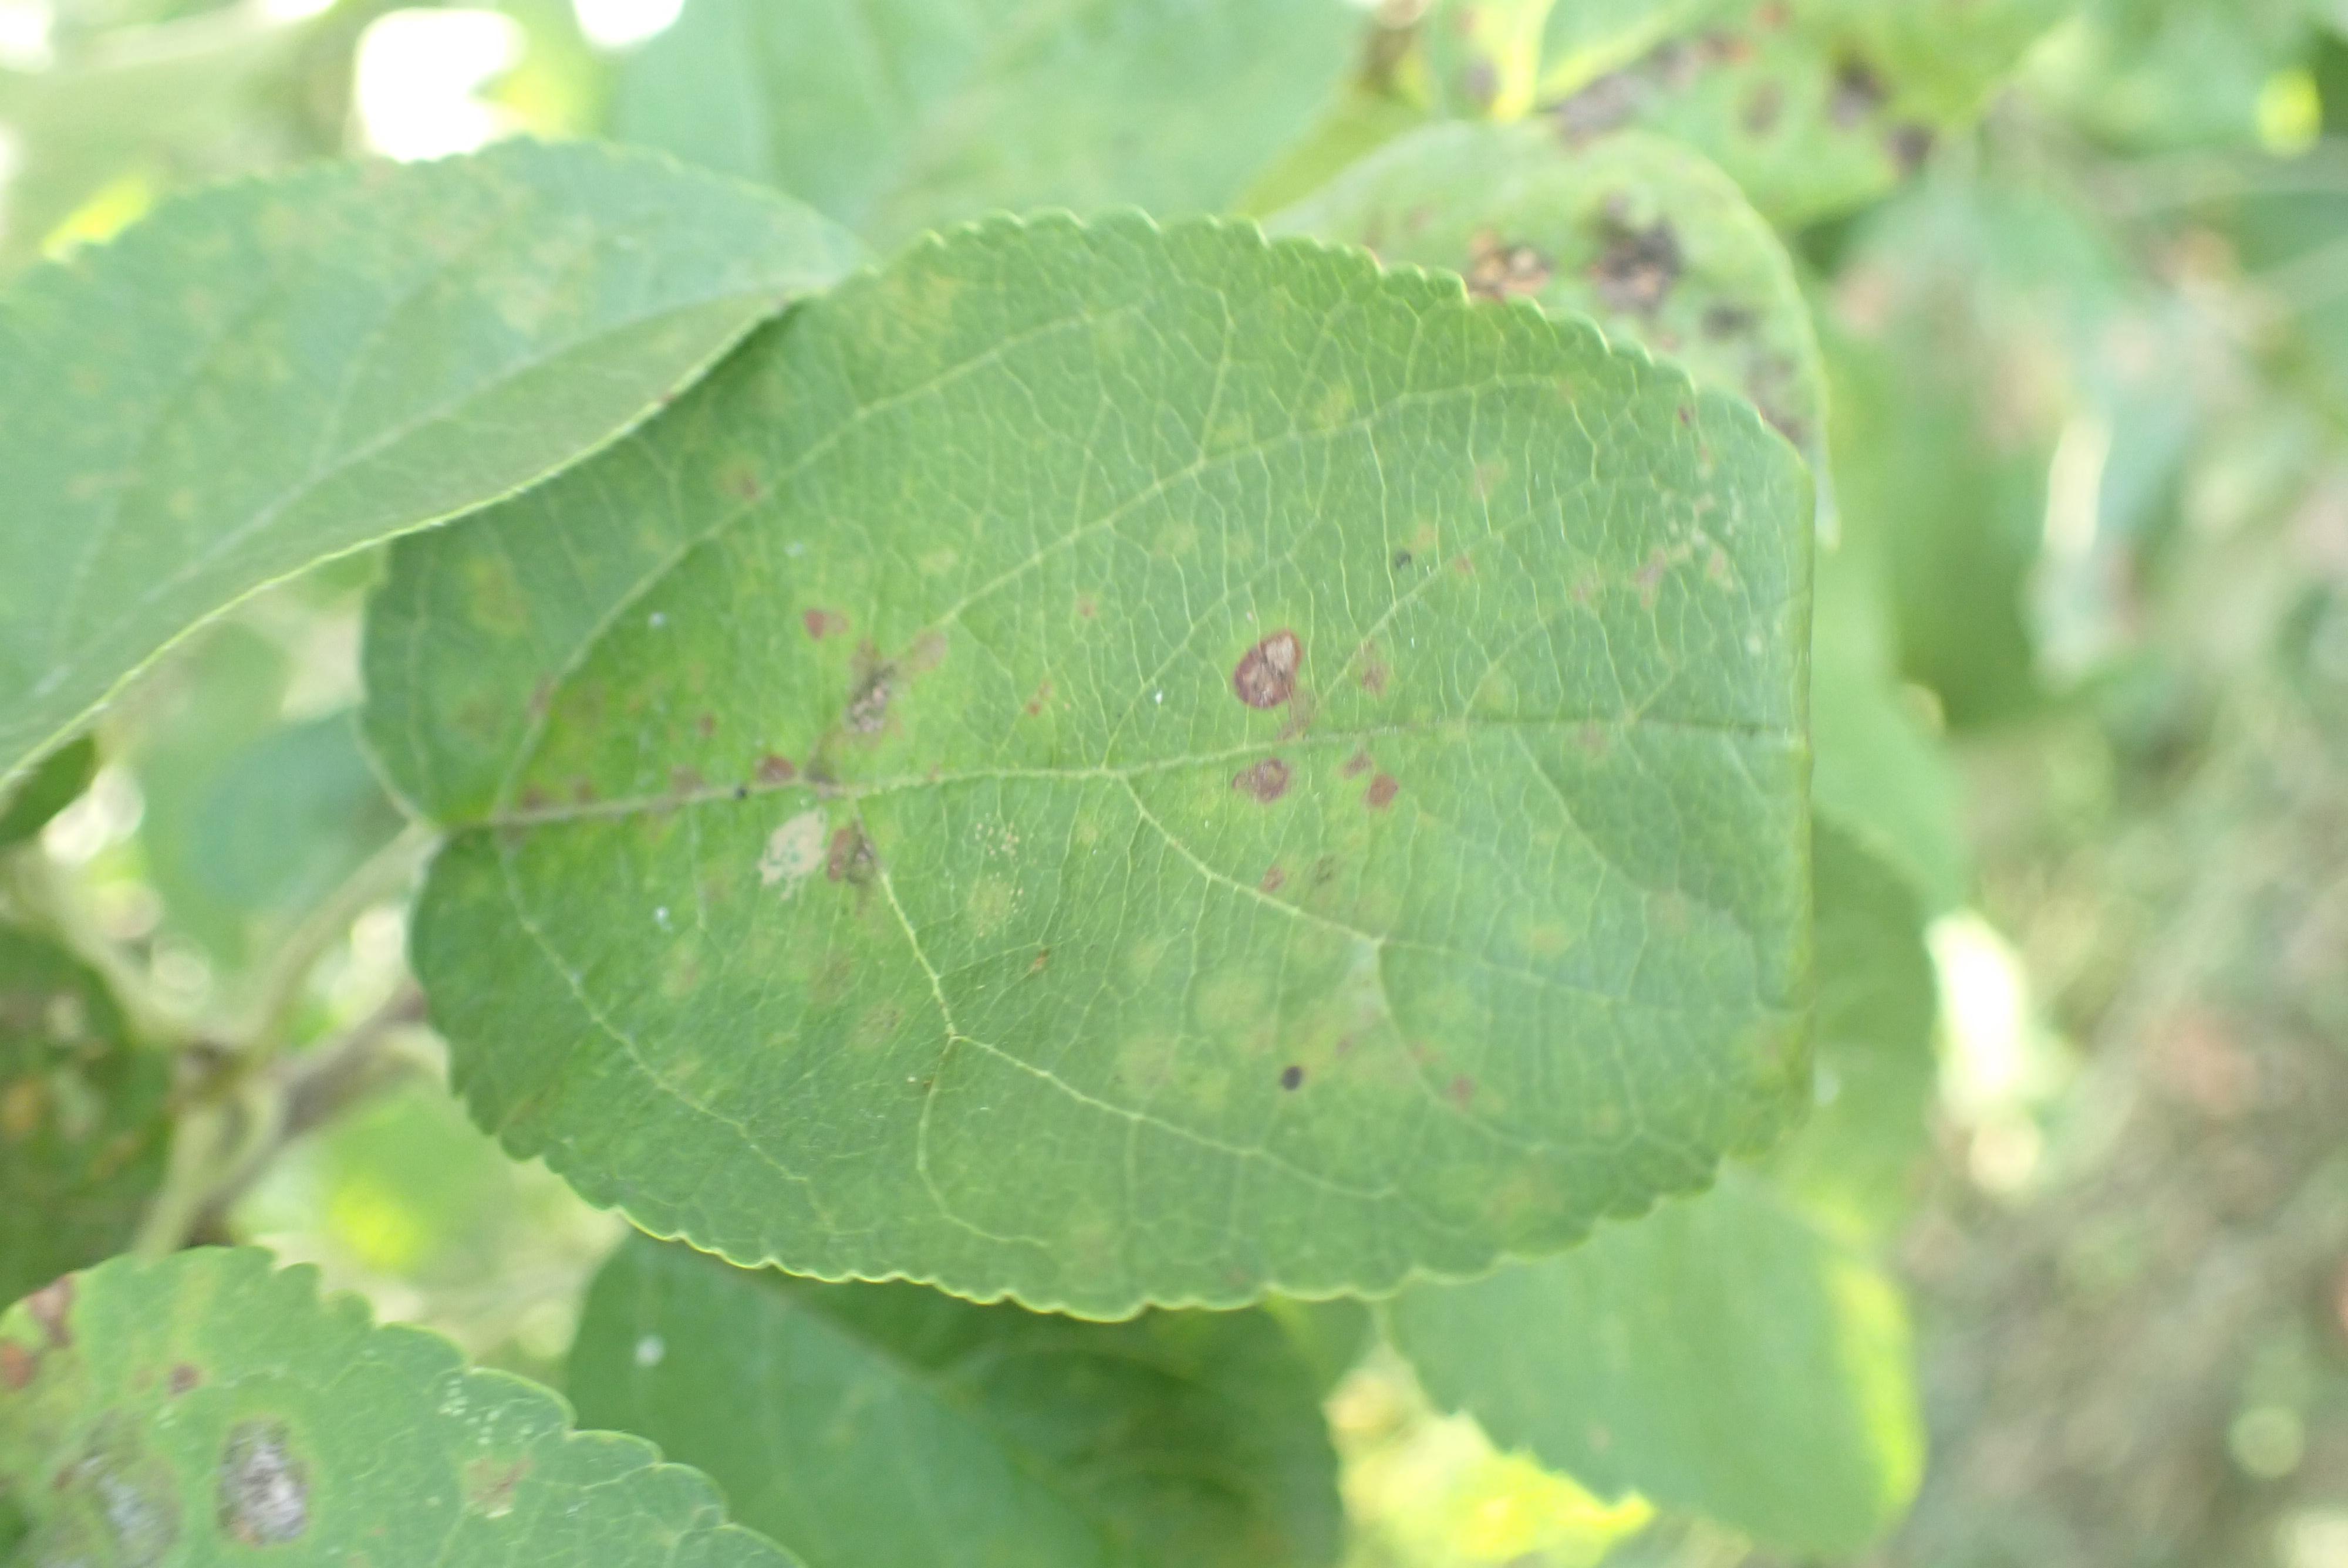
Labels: scab, frog_eye_leaf_spot, complex